4th Fighter Wing

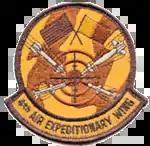
4th AEW emblem

On 22 April 1991, the 4th Tactical Fighter Wing was redesignated as the 4th Wing, the Air Force's first composite wing. The 4th Wing incorporated under it all the people, KC-10 aircraft, and assets of the 68th Air Refueling Wing, a former Strategic Air Command unit.